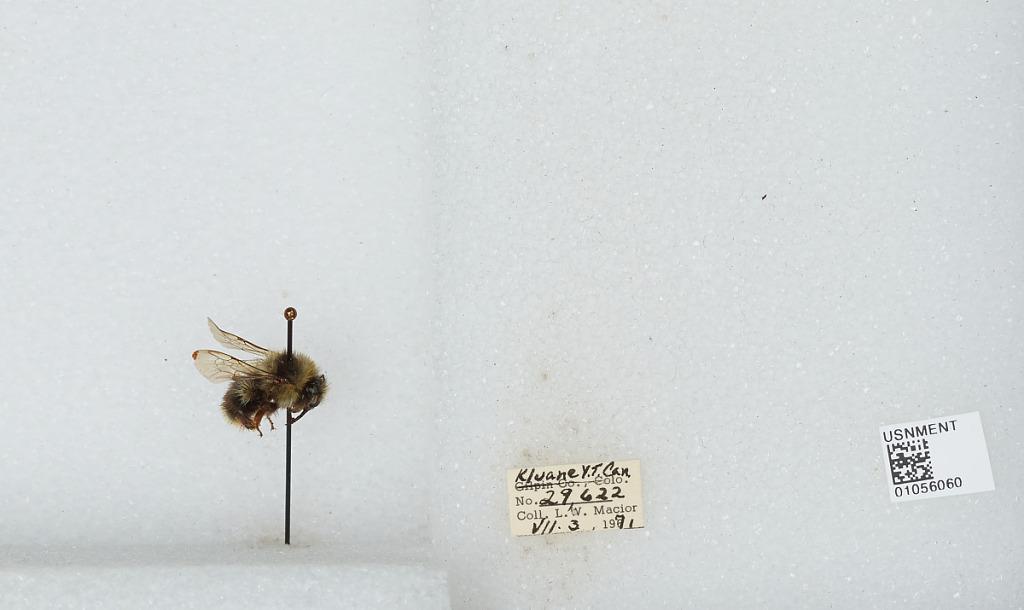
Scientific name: Bombus bifarius nearcticus
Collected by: L. Macior
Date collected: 1971-7-3
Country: Canada
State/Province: Yukon Territory
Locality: Kluane
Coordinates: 60.75, -139.5